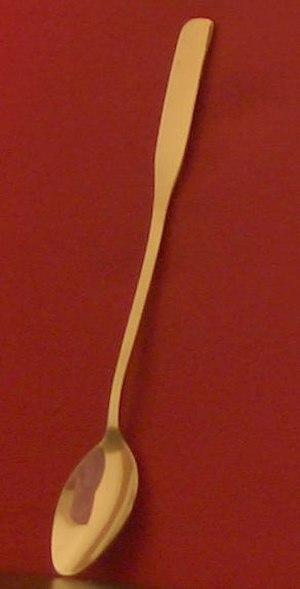
Une cuillère à thé glacé est une cuillère semblable à une cuillère à dessert munie d'un manche assez long pour qu'elle atteigne le fond de grands verres. Ce type de cuillère est principalement utilisé aux États-Unis, pour remuer du sucre ou d'autres édulcorants ajouté dans le thé glacé, celui-ci étant servi traditionnellement non sucré, dans un grand verre.